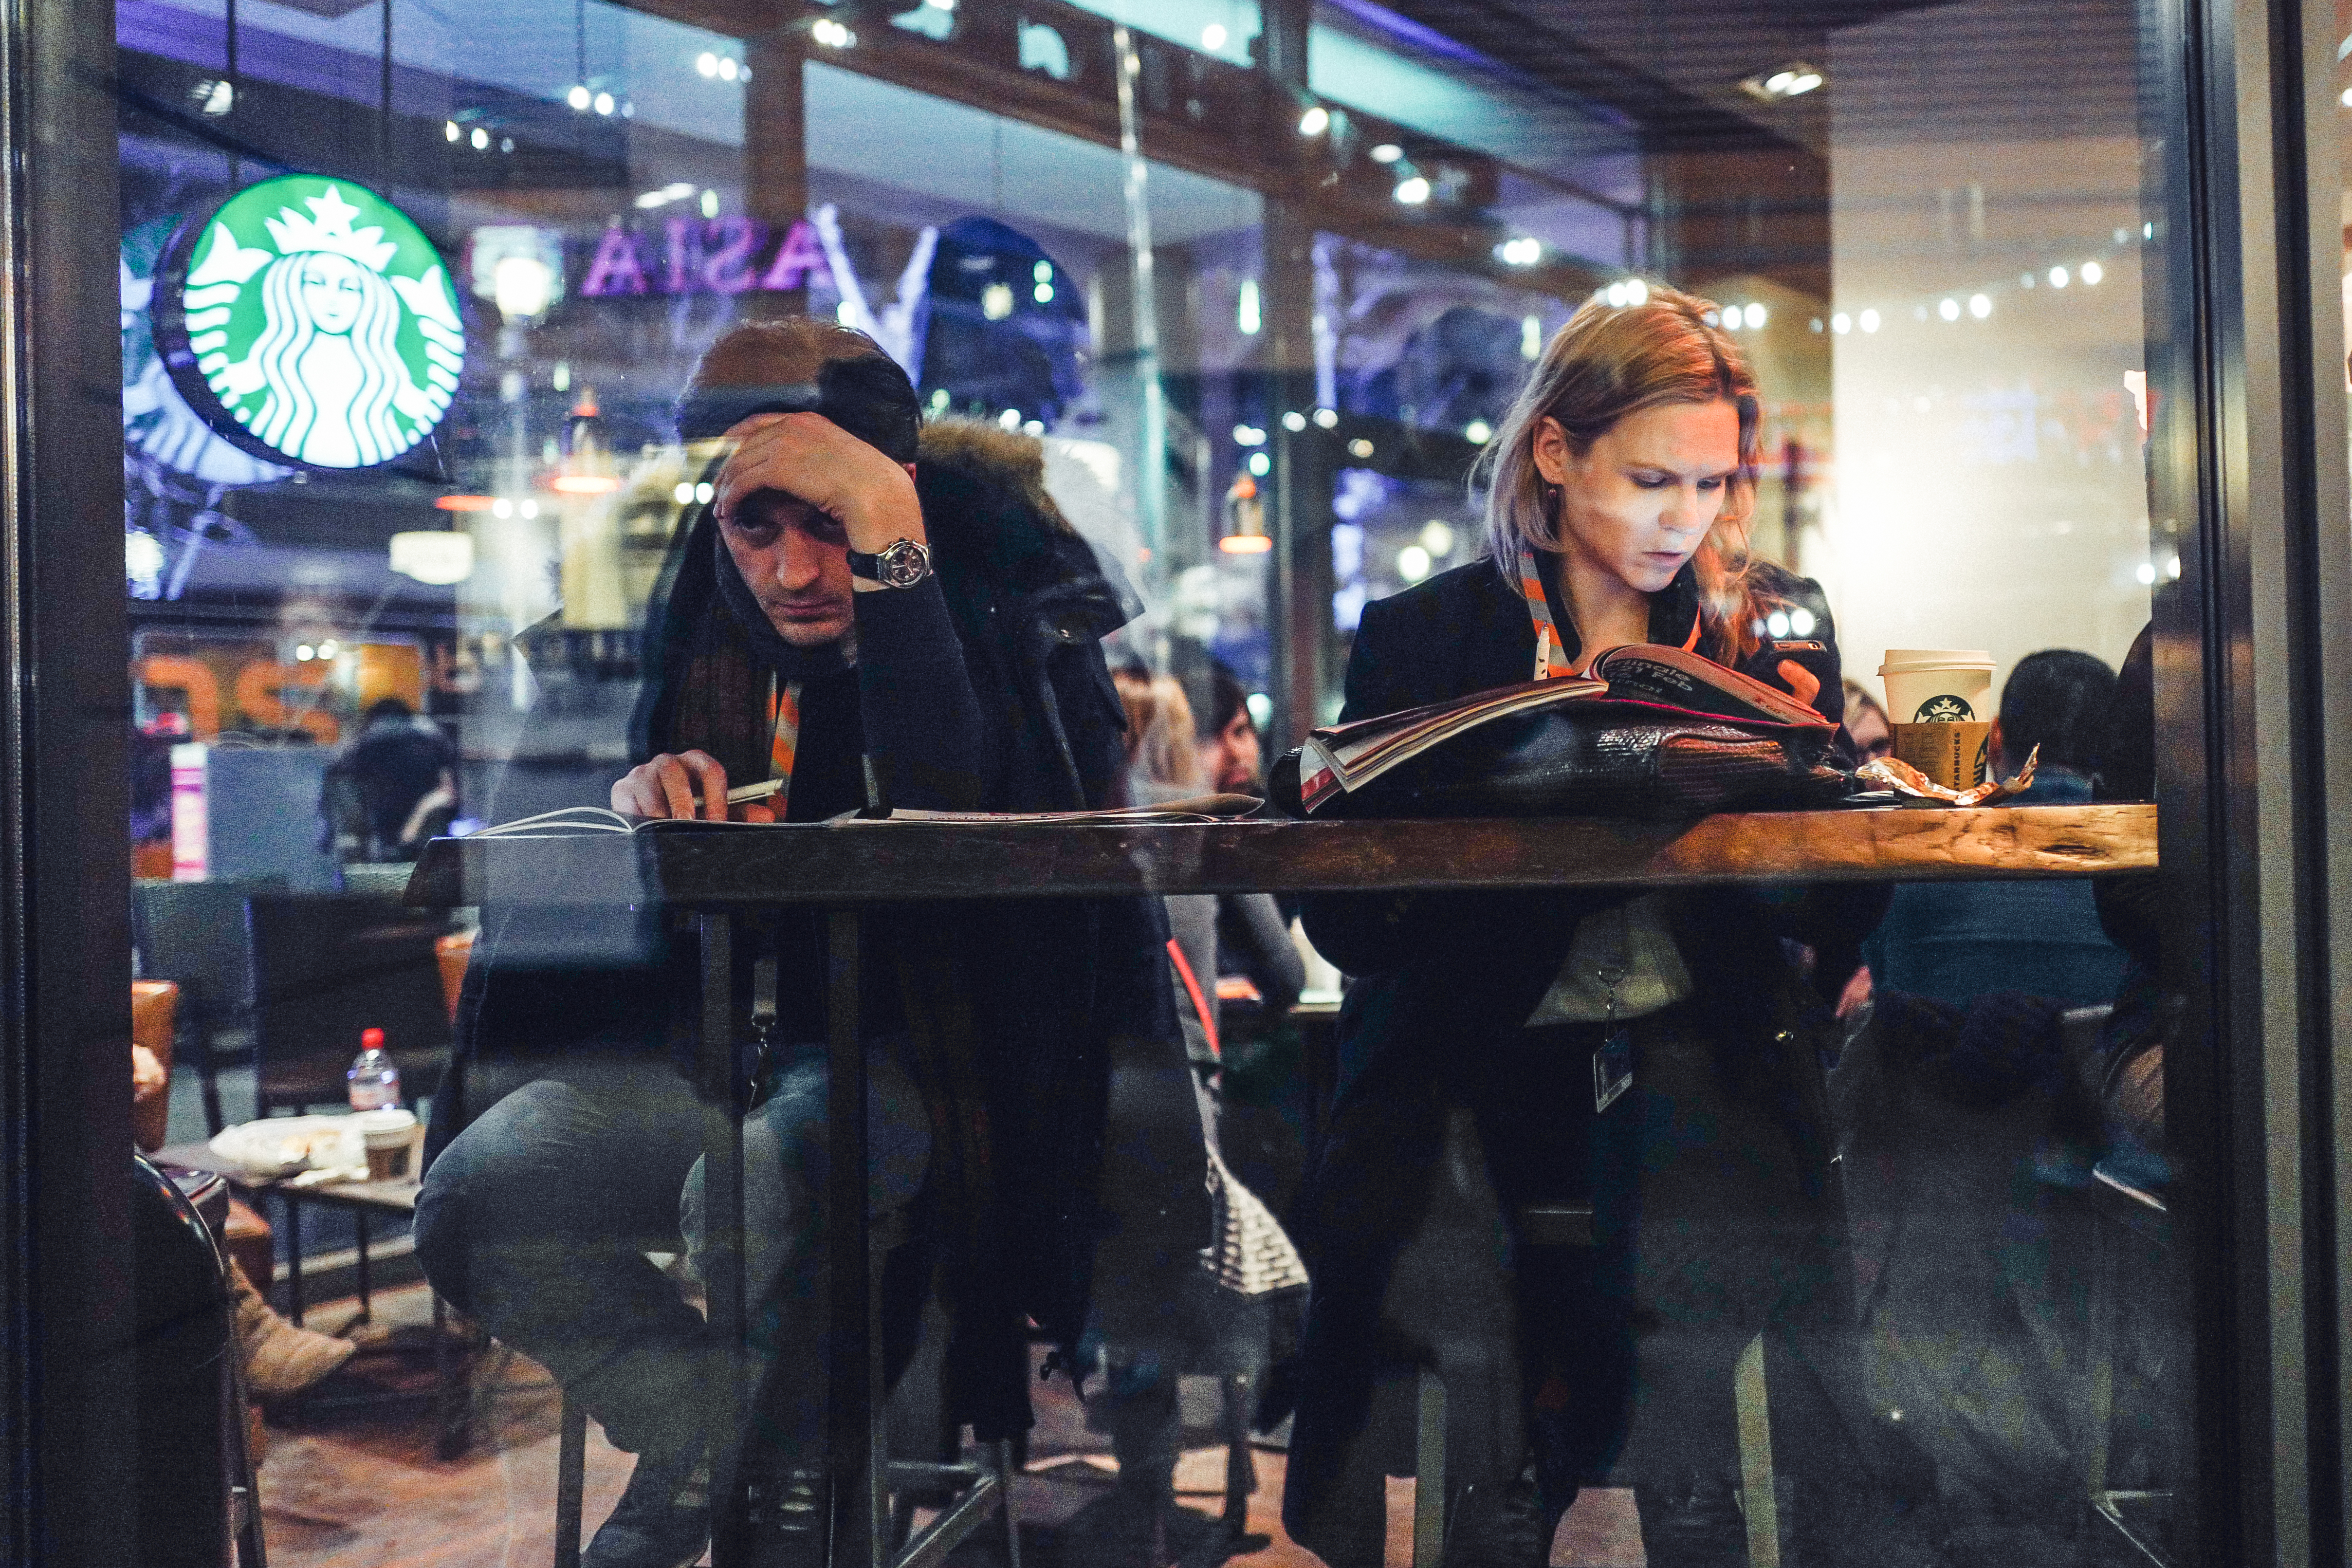
cafe, people, technology, street, car, urban, vehicle, color, streetphotography, colour, candid, germany, deutschland, berlin, streetphoto, leica, strase, strasenfotografie, leicaq, strasenfoto, streetpassionaward, schirrmacher, electronic device